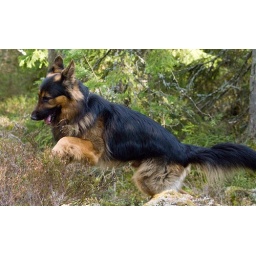
I was out on a long walk in the forest with my dog and took som pictures.